Daata

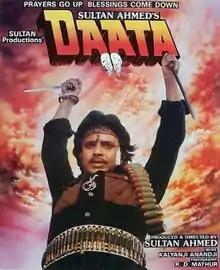
VCD cover

Daata is a 1989 Indian Hindi-language action drama film directed and produced by Sultan Ahmed. The film stars Shammi Kapoor, Mithun Chakraborty, Padmini Kolhapure, Suresh Oberoi, Prem Chopra, Ranjeet, Amrish Puri in pivotal roles. The film was a big hit.